Isaac S. Taylor

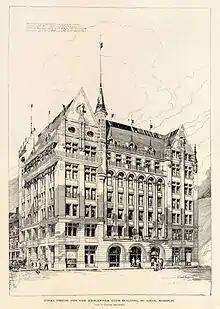
Taylor's Mercantile Club Building was one of his major downtown commissions in St. Louis during the 1890s.

Taylor was born in Nashville, Tennessee, on the last day of 1850 and moved with his parents and older brother to St. Louis a year later. At St. Louis University, he earned a degree in classical languages with honors in 1868. After graduation, he joined the firm of George I. Barnett, a native of Nottingham, England, who became St. Louis' best-known architect during the mid-nineteenth century and who trained several generations of local designers. Taylor, who rose to serve as Barnett's junior partner from 1876 to 1881, worked on several of the firm's prominent commercial projects in St. Louis, including the Southern Hotel, the Julie Building (which housed Barr's Department Store), and the Mercantile Center for the Famous Clothing Company. Taylor also contributed to the designs for many of Barnett's residential works, including Shaw Place.